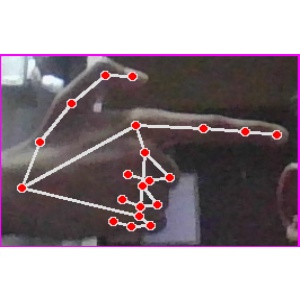
अक्षर: ब